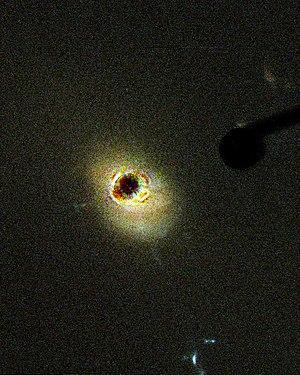
Le voorwerp de Hanny est un objet astronomique de nature inconnue situé à 700 millions d'années-lumière de la Terre dans la constellation du Petit Lion. Il fut remarqué pour la première fois en 2007 par l'internaute Hanny van Arkel, une enseignante dans une école primaire des Pays-Bas.
3C 273 est un quasar situé dans la constellation zodiacale de la Vierge. C'est le quasar le plus brillant du ciel, avec une magnitude apparente de +12,9, et l'un des plus proches, son décalage vers le rouge valant 0,158. Sa distance de luminosité est 2,44 milliards d'années-lumière. Ce quasar est l'un des objets les plus lumineux du ciel, avec une magnitude absolue égale à -26,7 déduite grâce au module de distance.
L’échelle de Kardachev, proposée en 1964 par l'astronome soviétique Nikolaï Kardachev, est une méthode théorique de classement des civilisations en fonction de leur niveau technologique et de leur consommation énergétique. Cette échelle a été largement adoptée par les chercheurs du projet SETI et les futurologues, bien que l'existence de civilisations extraterrestres reste encore hypothétique.
Ces listes de galaxies présentent le dénombrement des galaxies notables selon différents critères.
Un quasar est un noyau de galaxie extrêmement lumineux. Les quasars sont les entités les plus lumineuses de l'Univers. Bien qu'il y ait d'abord eu une certaine controverse sur la nature de ces objets jusqu'au début des années 1980, il existe maintenant un consensus scientifique selon lequel un quasar est la région compacte entourant un trou noir supermassif au centre d'une galaxie massive. Leur taille est de 10 à 10 000 fois le rayon de Schwarzschild du trou noir. Leur source d'énergie provient du disque d'accrétion entourant le trou noir.